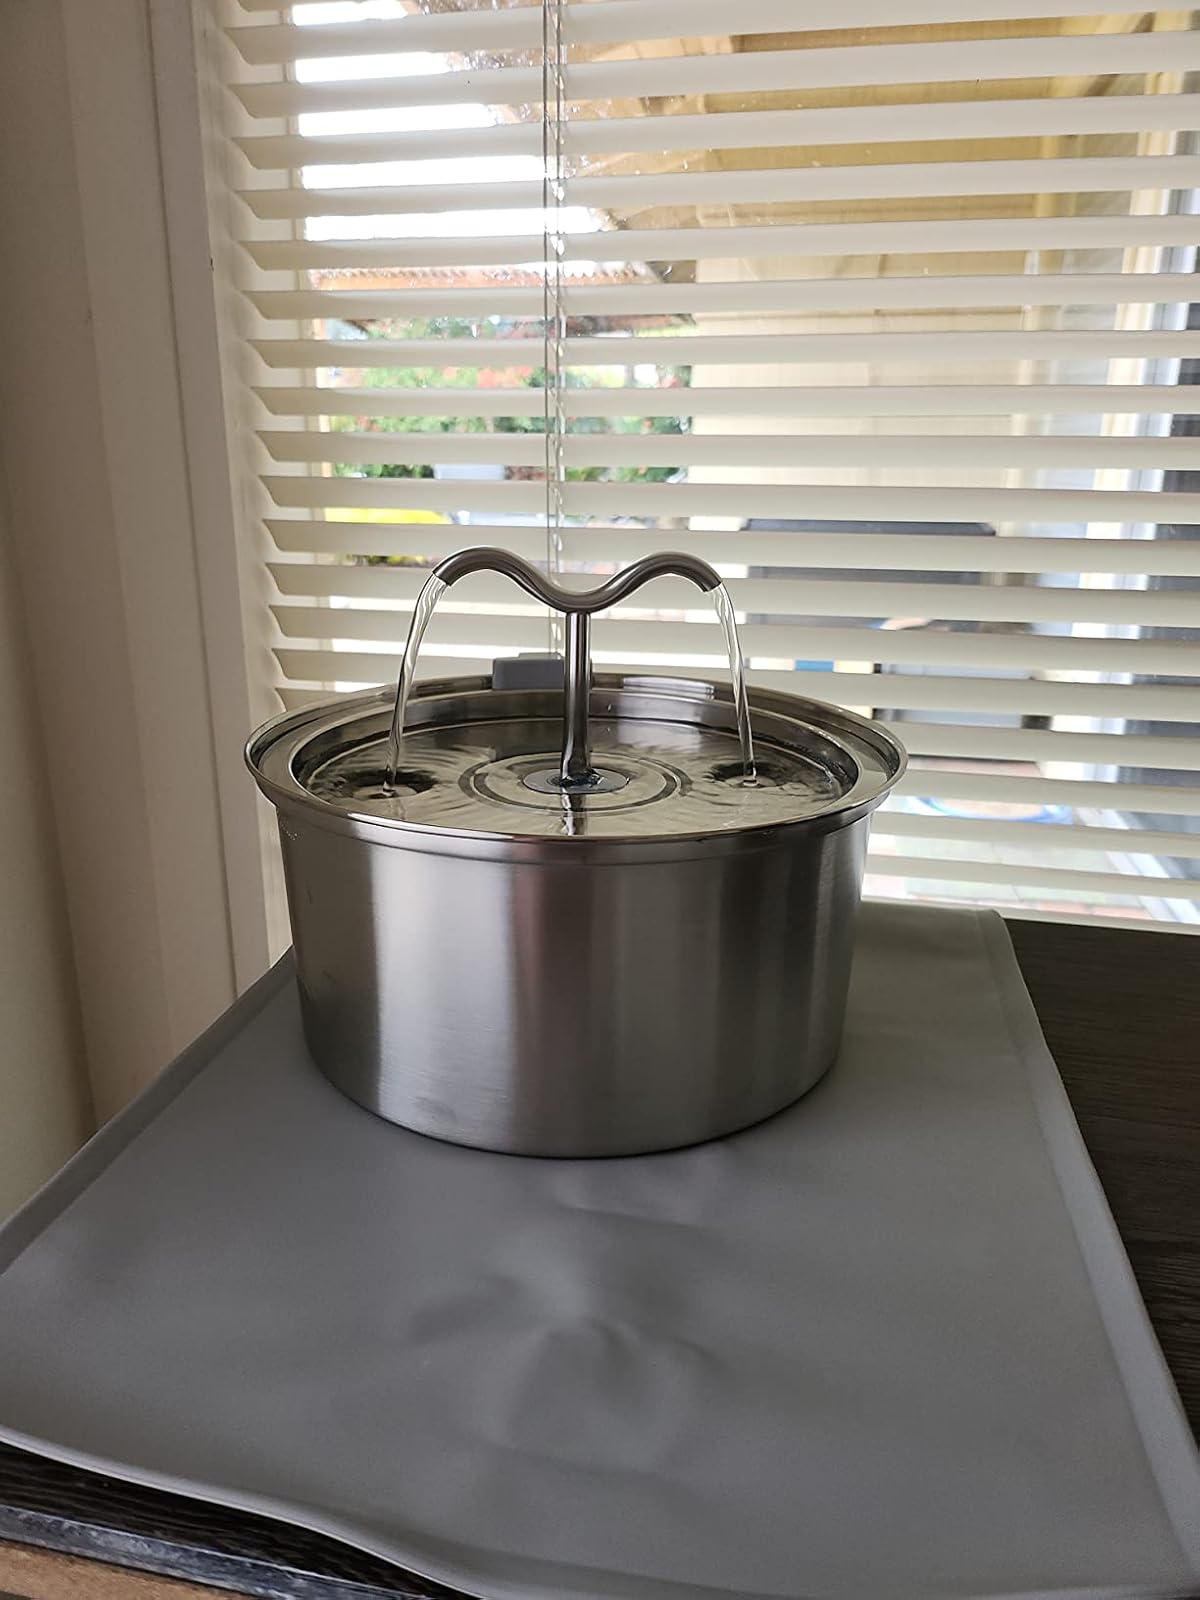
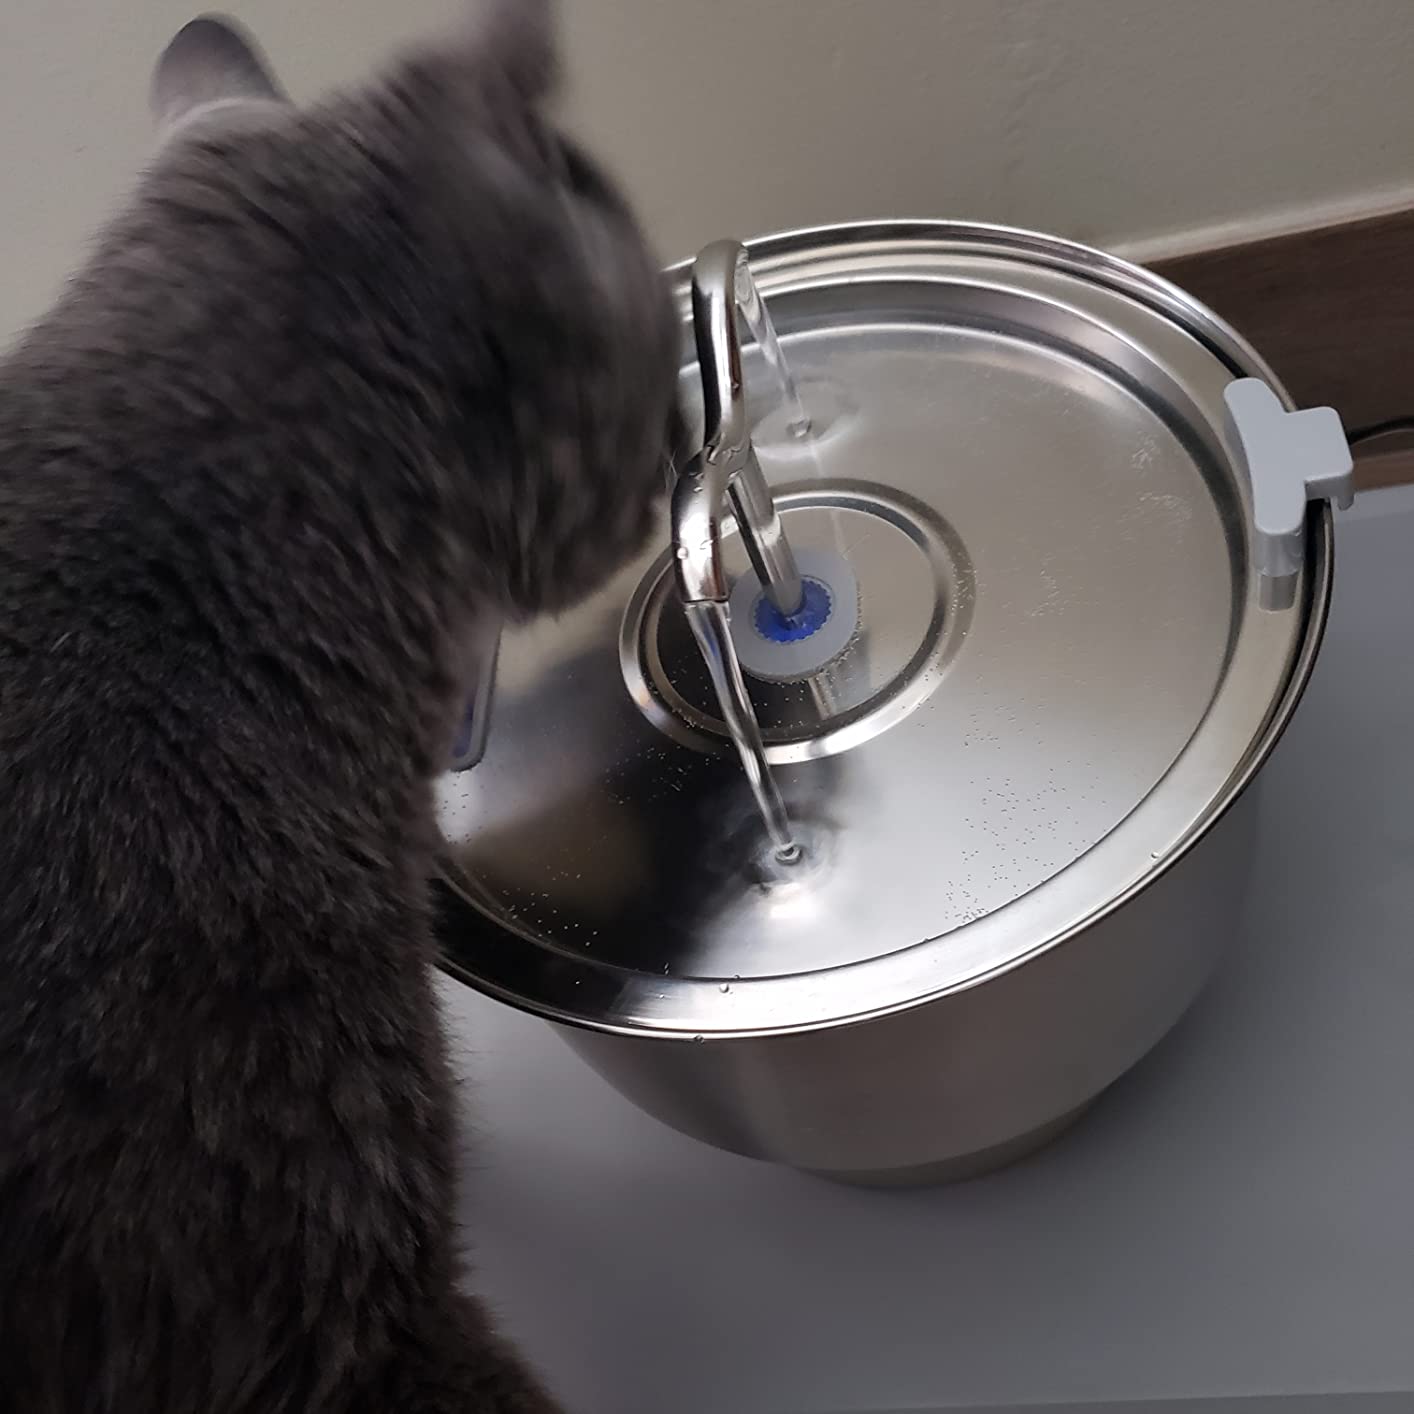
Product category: items_bowl
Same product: yes